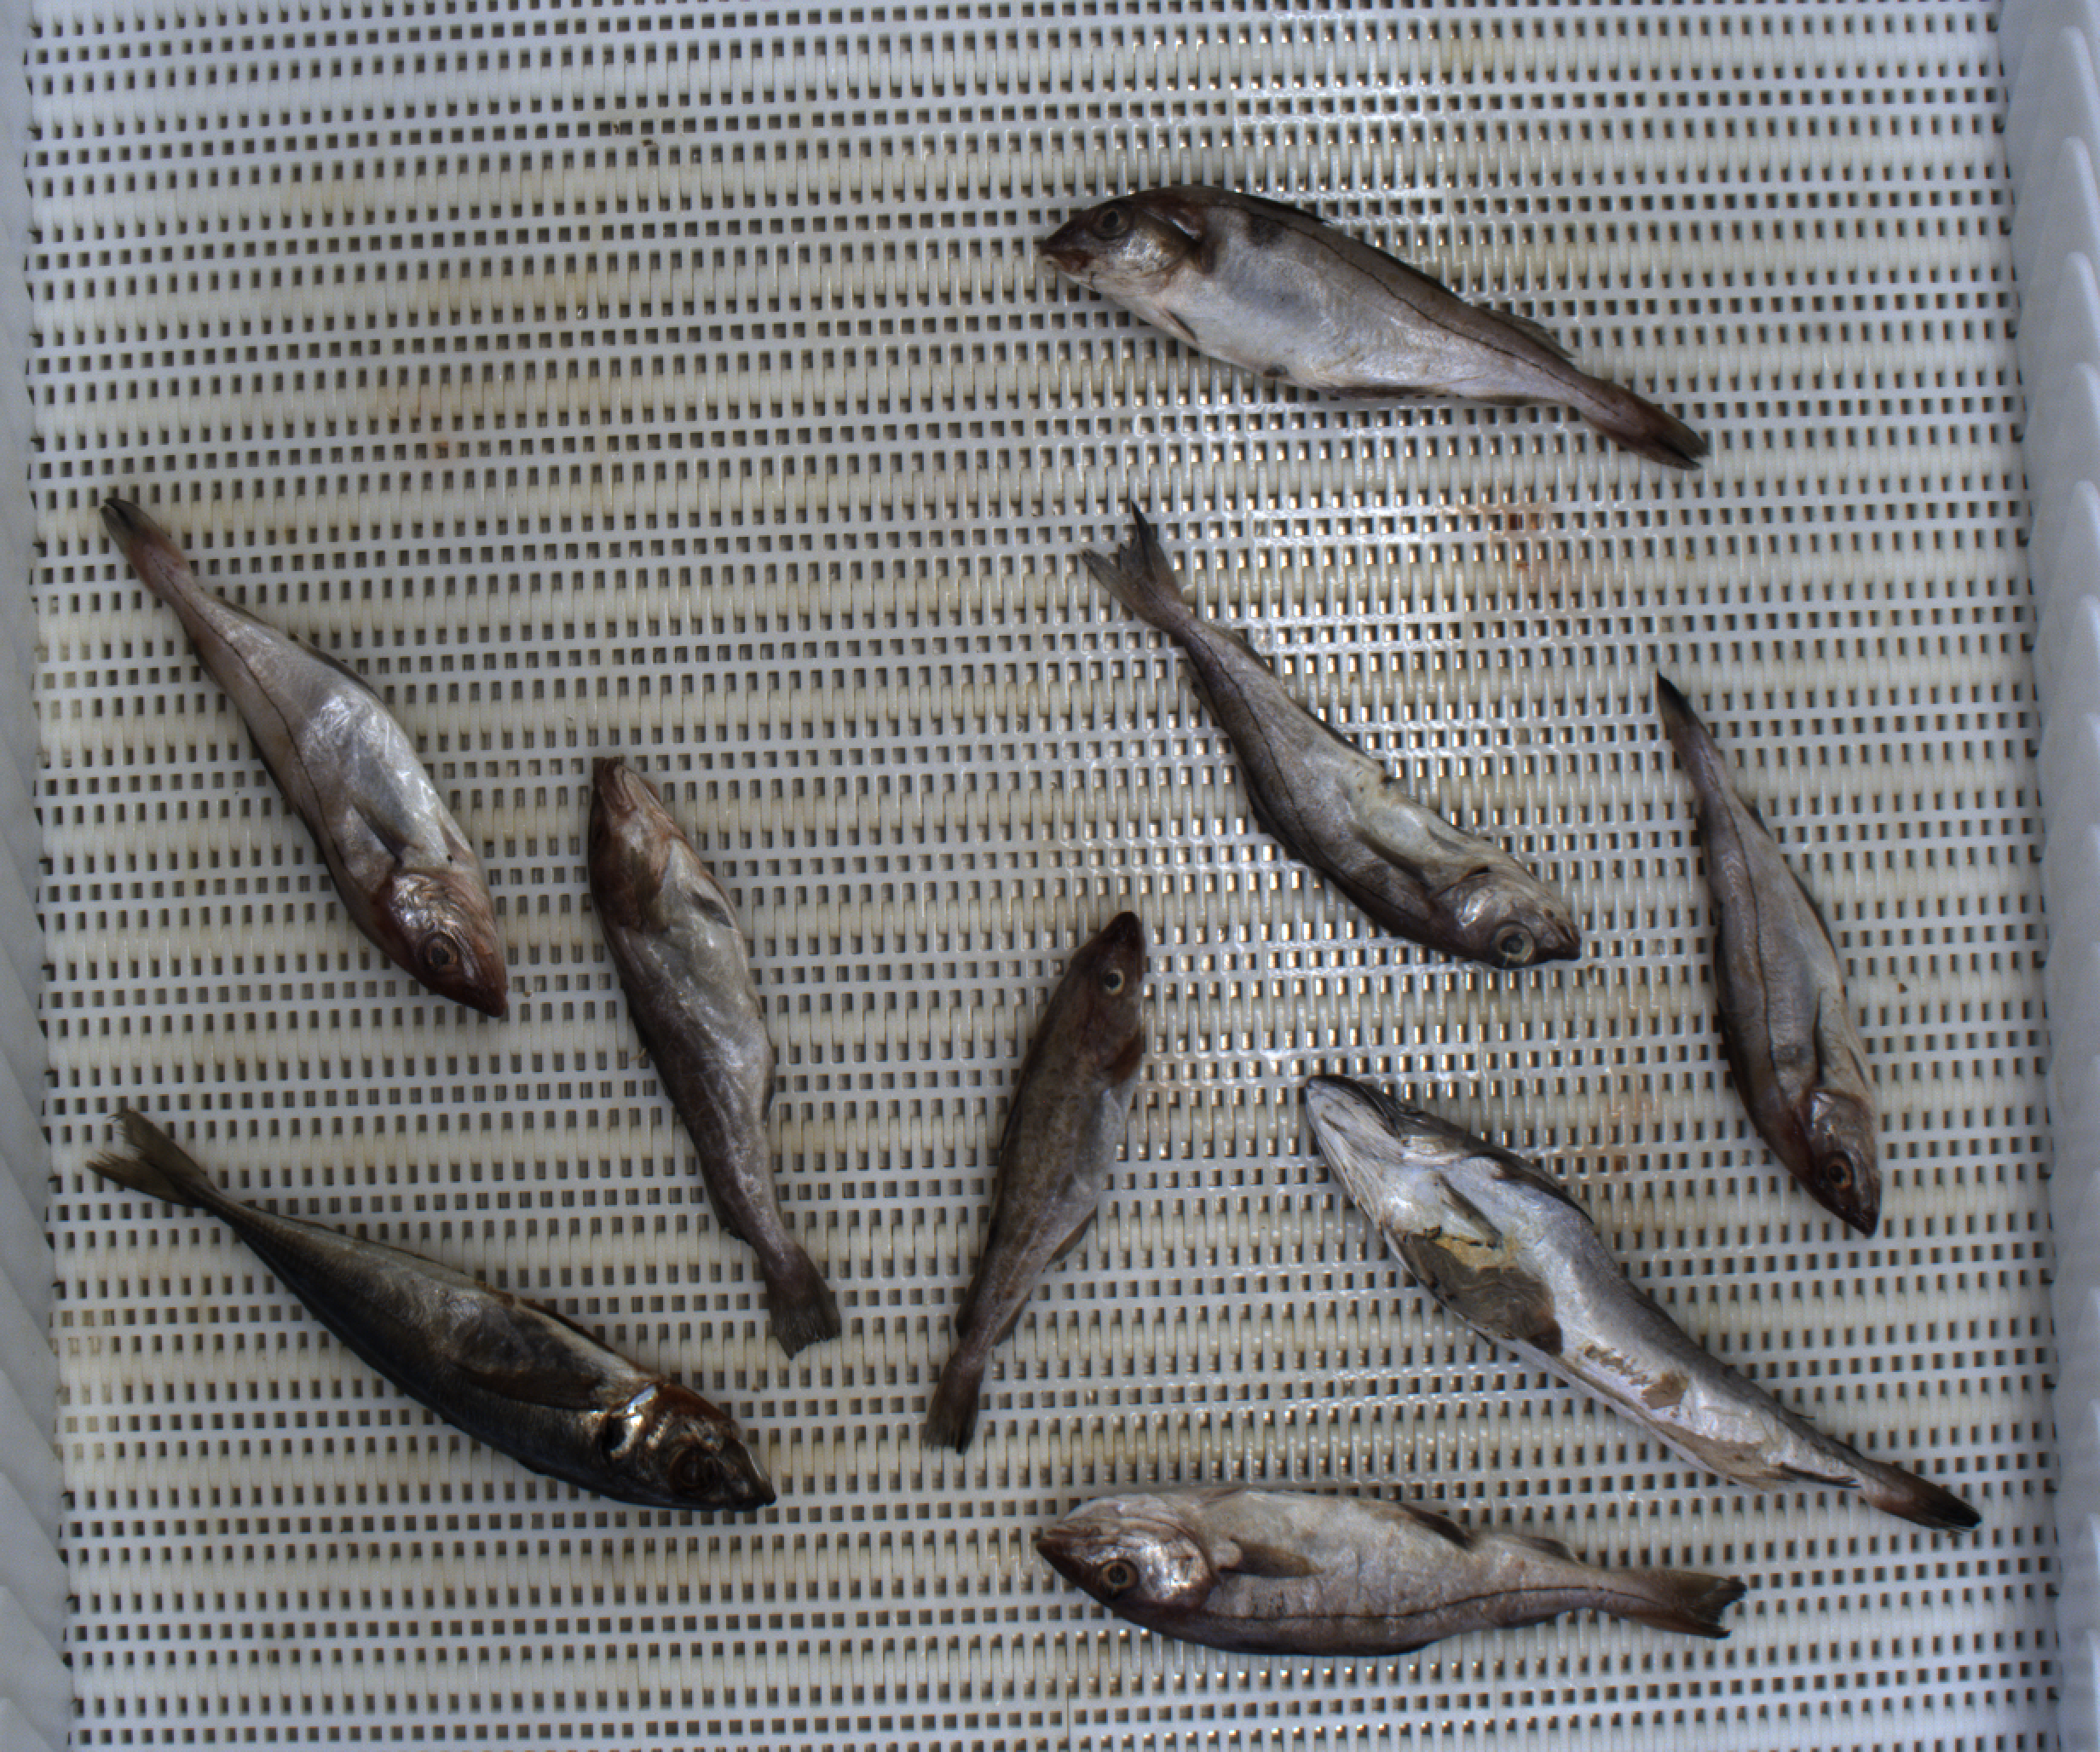
Total fish: 9
Cod: 2
Haddock: 5
Whiting: 0
Hake: 1
Horse mackerel: 1
Saithe: 0
Other: 0